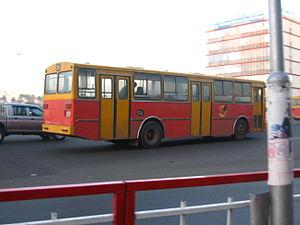
Bus de la compagnie Anbessa, Addis-Abeba, Ethiopie.
Anbessa City Bus Service Enterprise est une compagnie publique qui assure les transports en autobus d'Addis Abeba, capitale de l'Éthiopie.